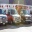
Label: ambulance